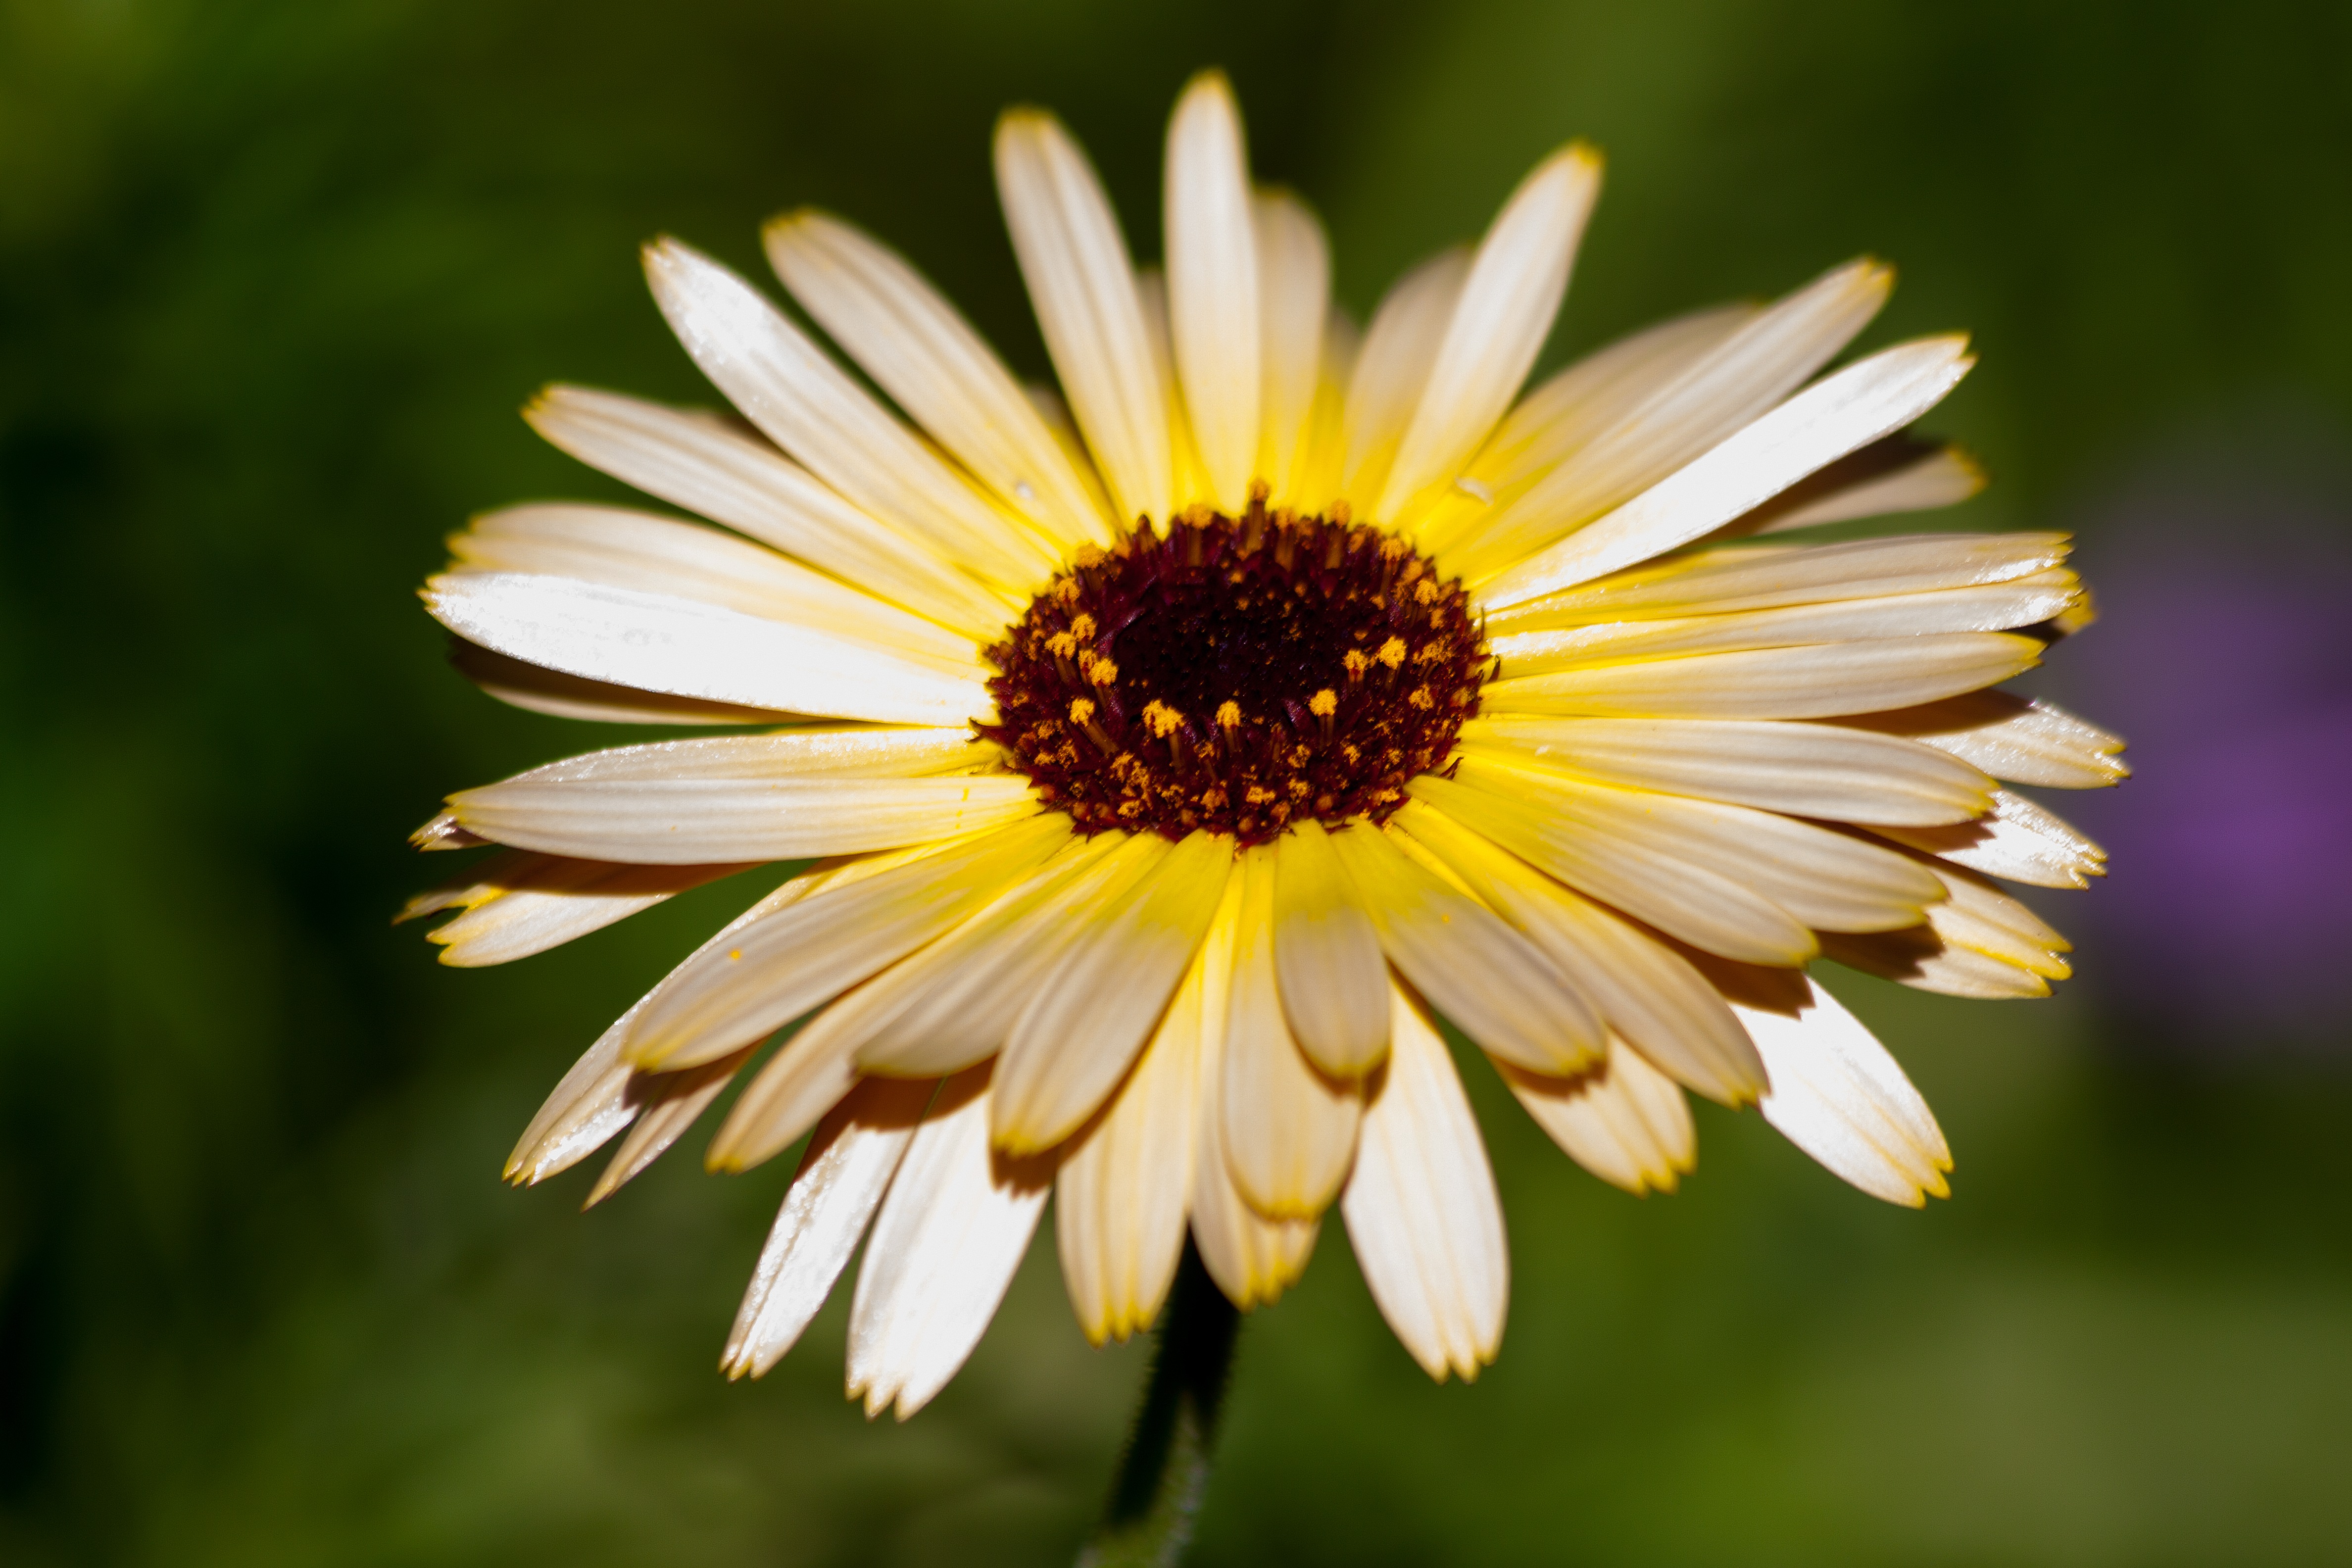
nature, blossom, plant, photography, flower, petal, bloom, daisy, botany, yellow, close, flora, wildflower, close up, gardening, petals, asteraceae, marigold, bright yellow, composites, macro photography, flowering plant, daisy family, homeopathy, naturopathy, calendula officinalis, oxeye daisy, cream colors, plant stem, land plant, marguerite daisy